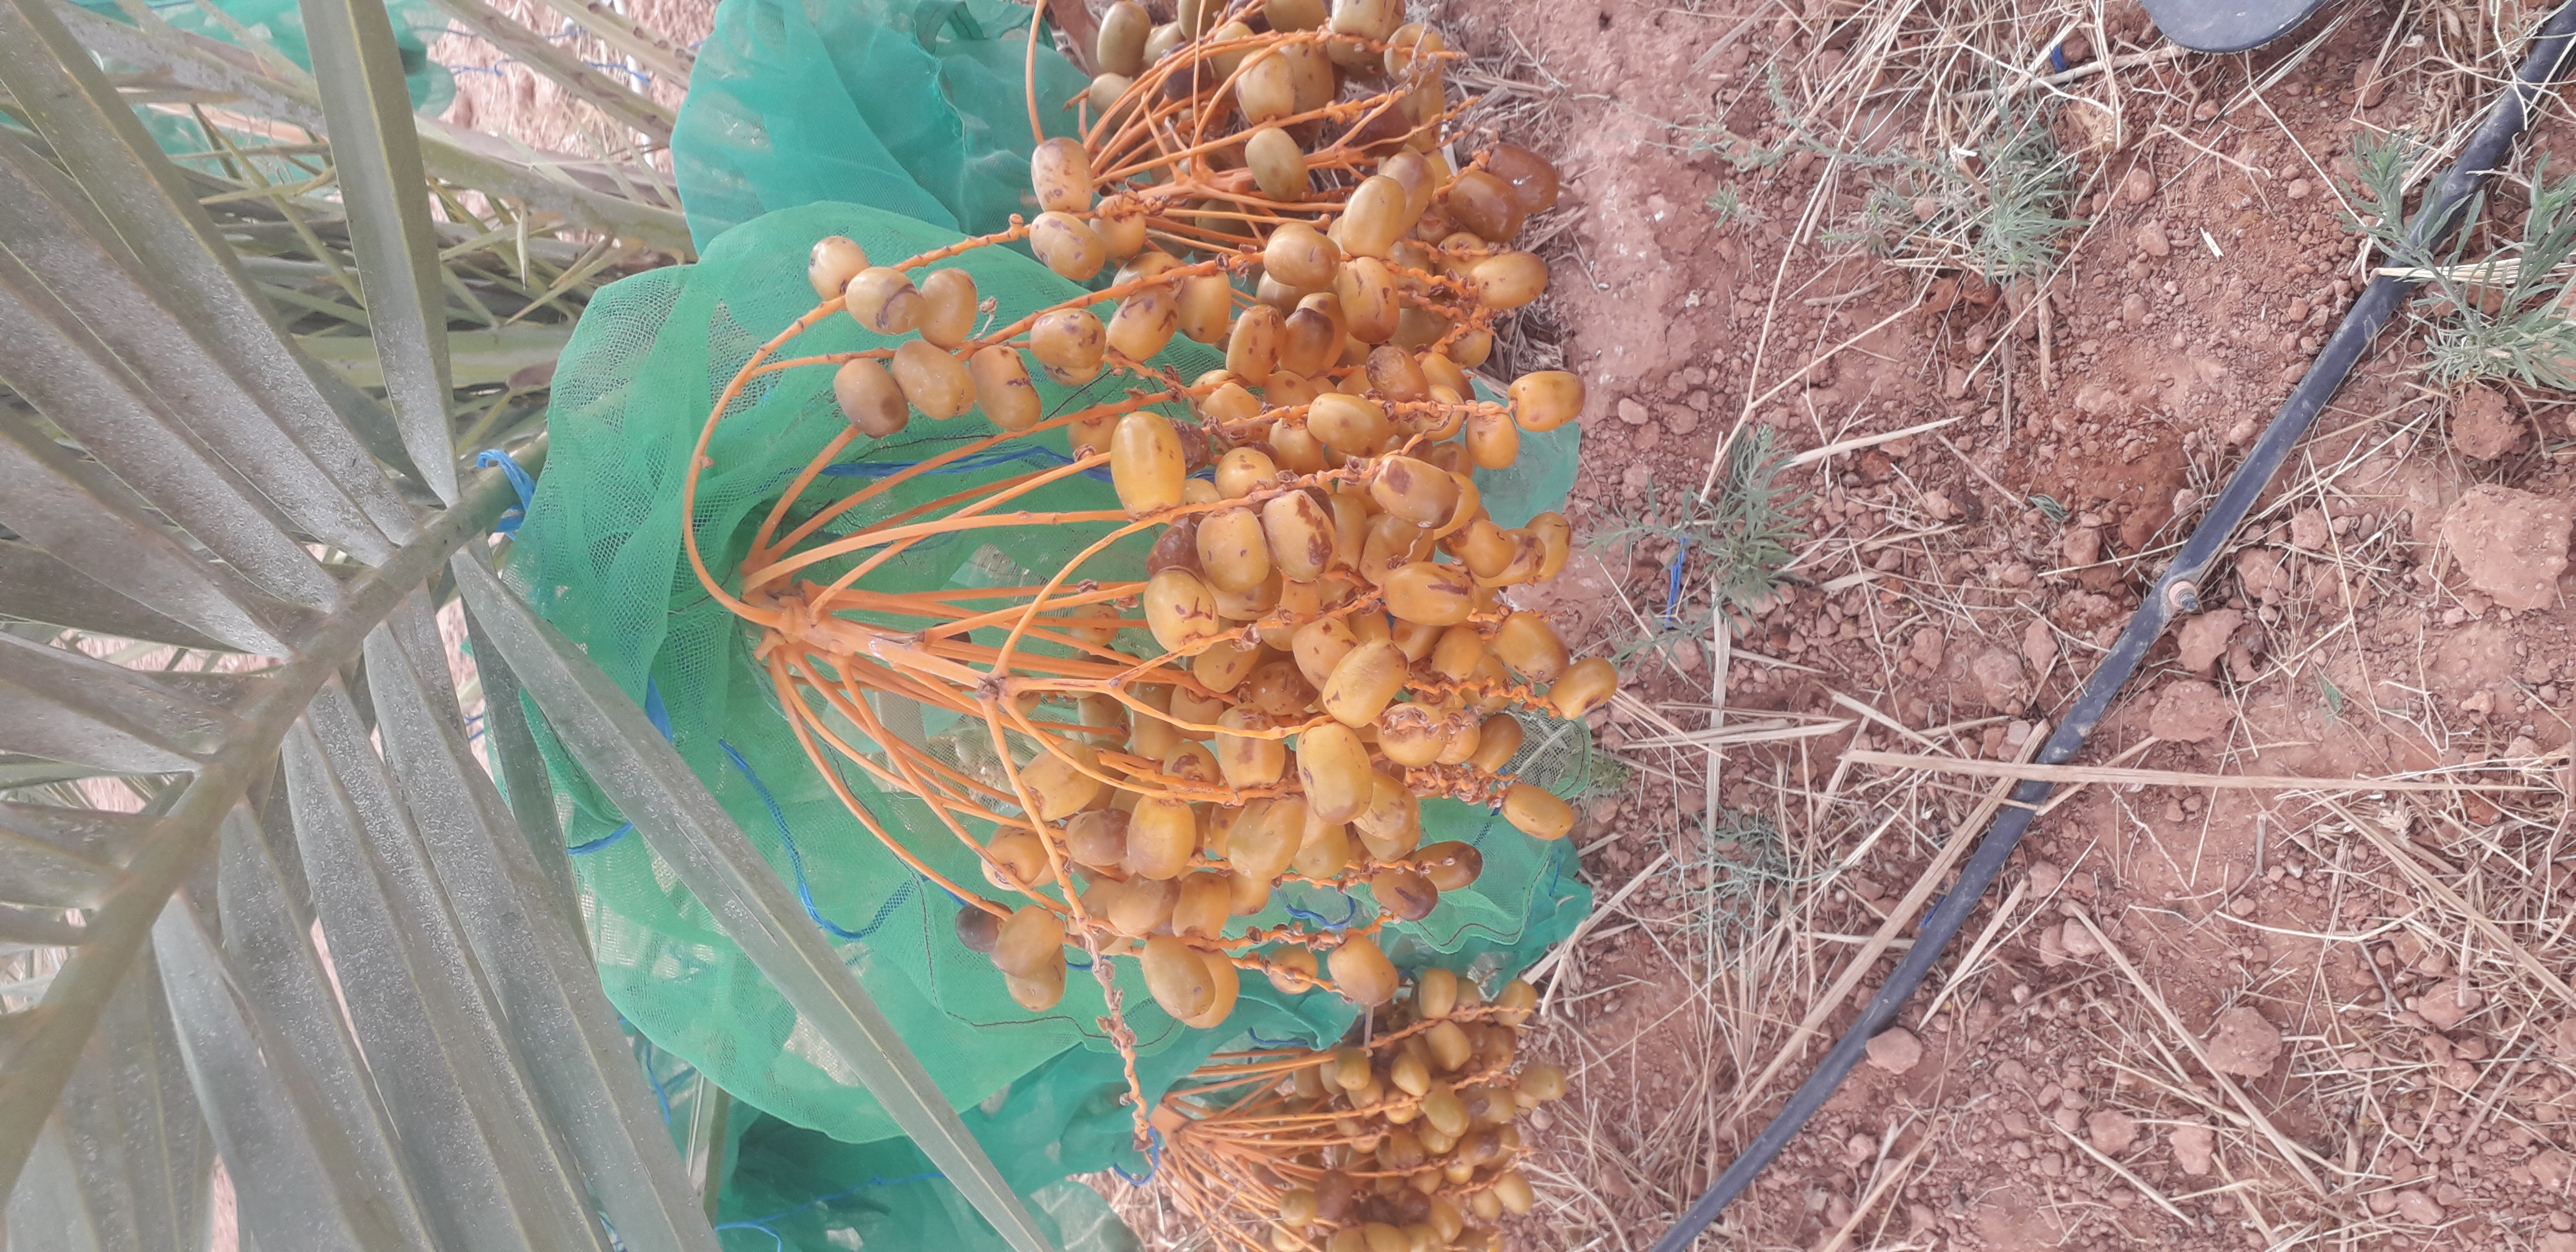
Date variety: Boufagous